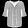
Label: Shirt